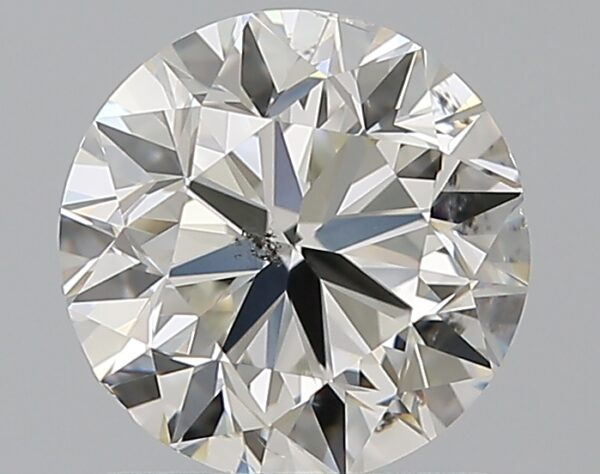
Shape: round
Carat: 1.2
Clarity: SI1
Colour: I
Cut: VG
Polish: EX
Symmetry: VG
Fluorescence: N
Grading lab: GIA
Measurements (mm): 6.55 x 6.64 x 4.26